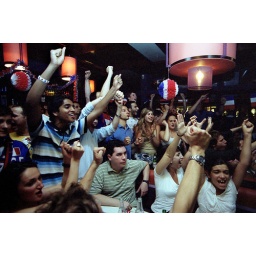
fans in a paris bar watch france play italy in the world cup final on july 9, 2006